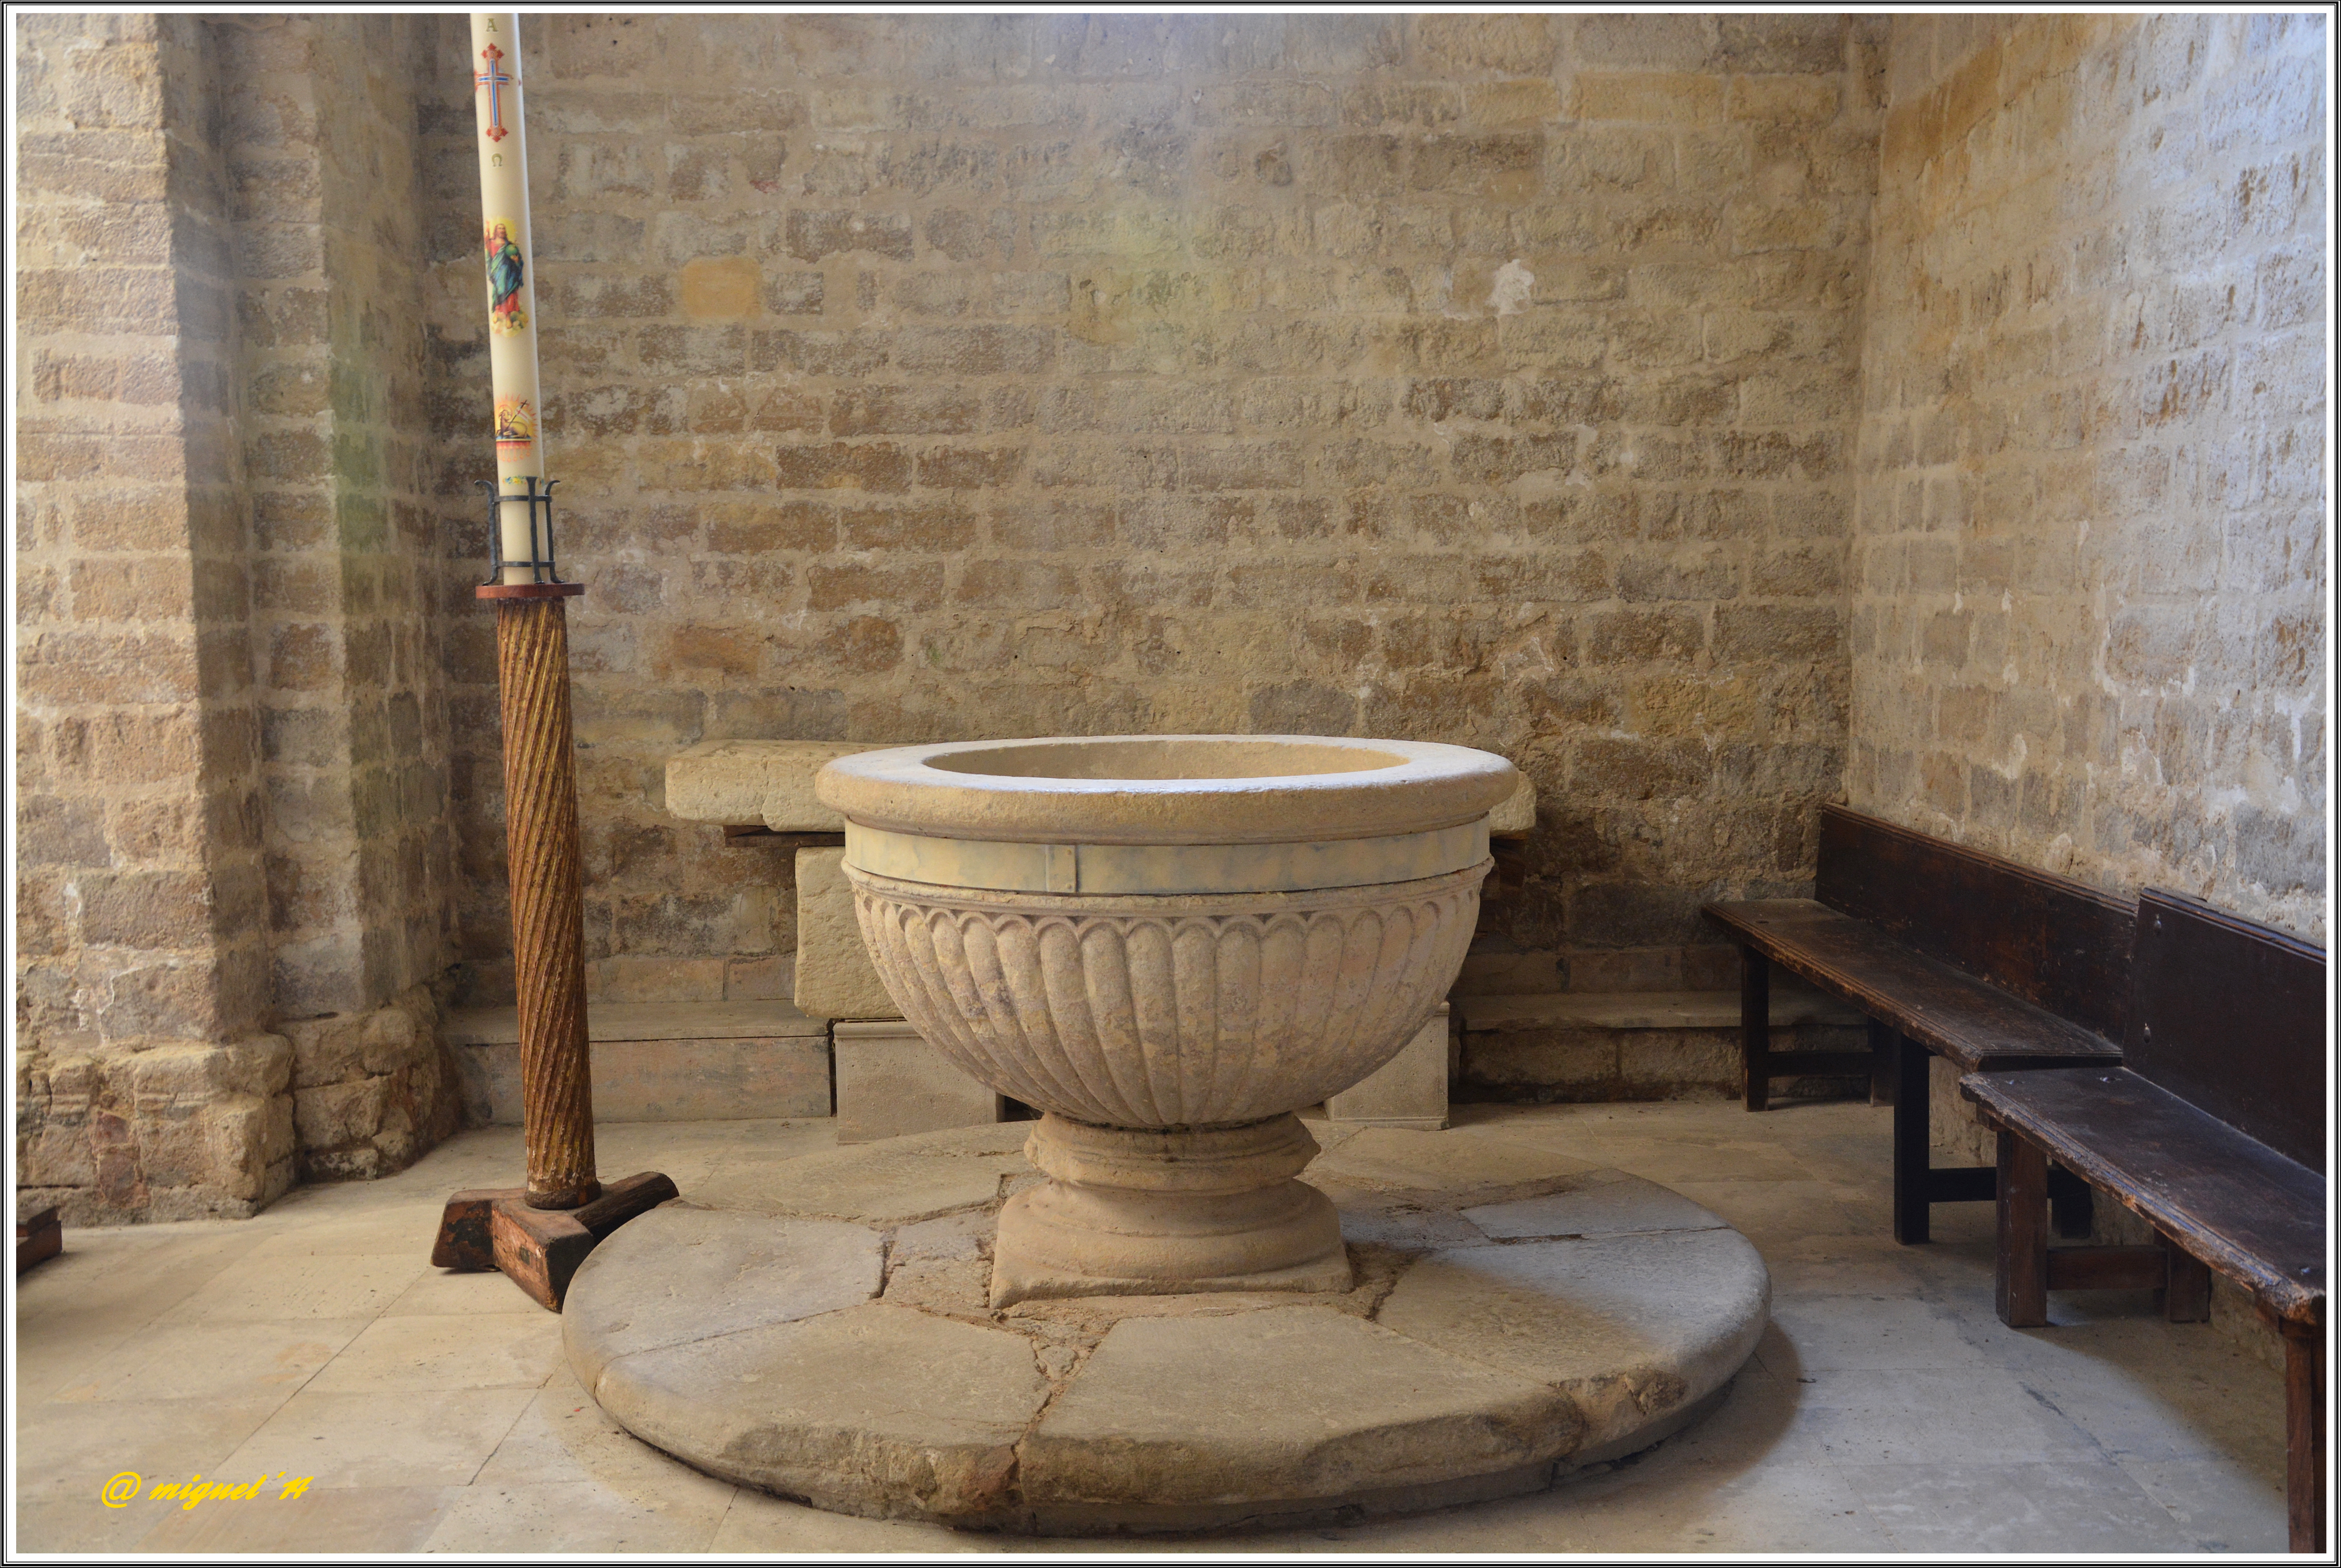
floor, ceramic, tile, sink, room, bathtub, bathroom, palencia, magarciafranco, miguelverano20014, caminodesantiago, carri ndeloscondes, flooring, man made object, plumbing fixture